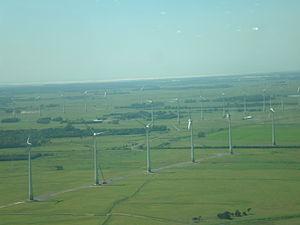
L'énergie éolienne est devenue une source d'énergie importante au Brésil : l'éolien fournissait 8,9 % de la production électrique brésilienne en 2019 et se développe très rapidement.